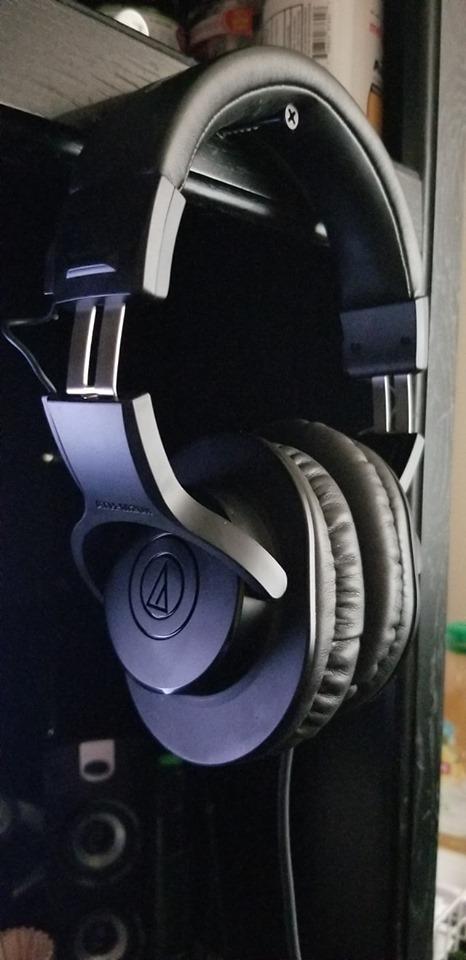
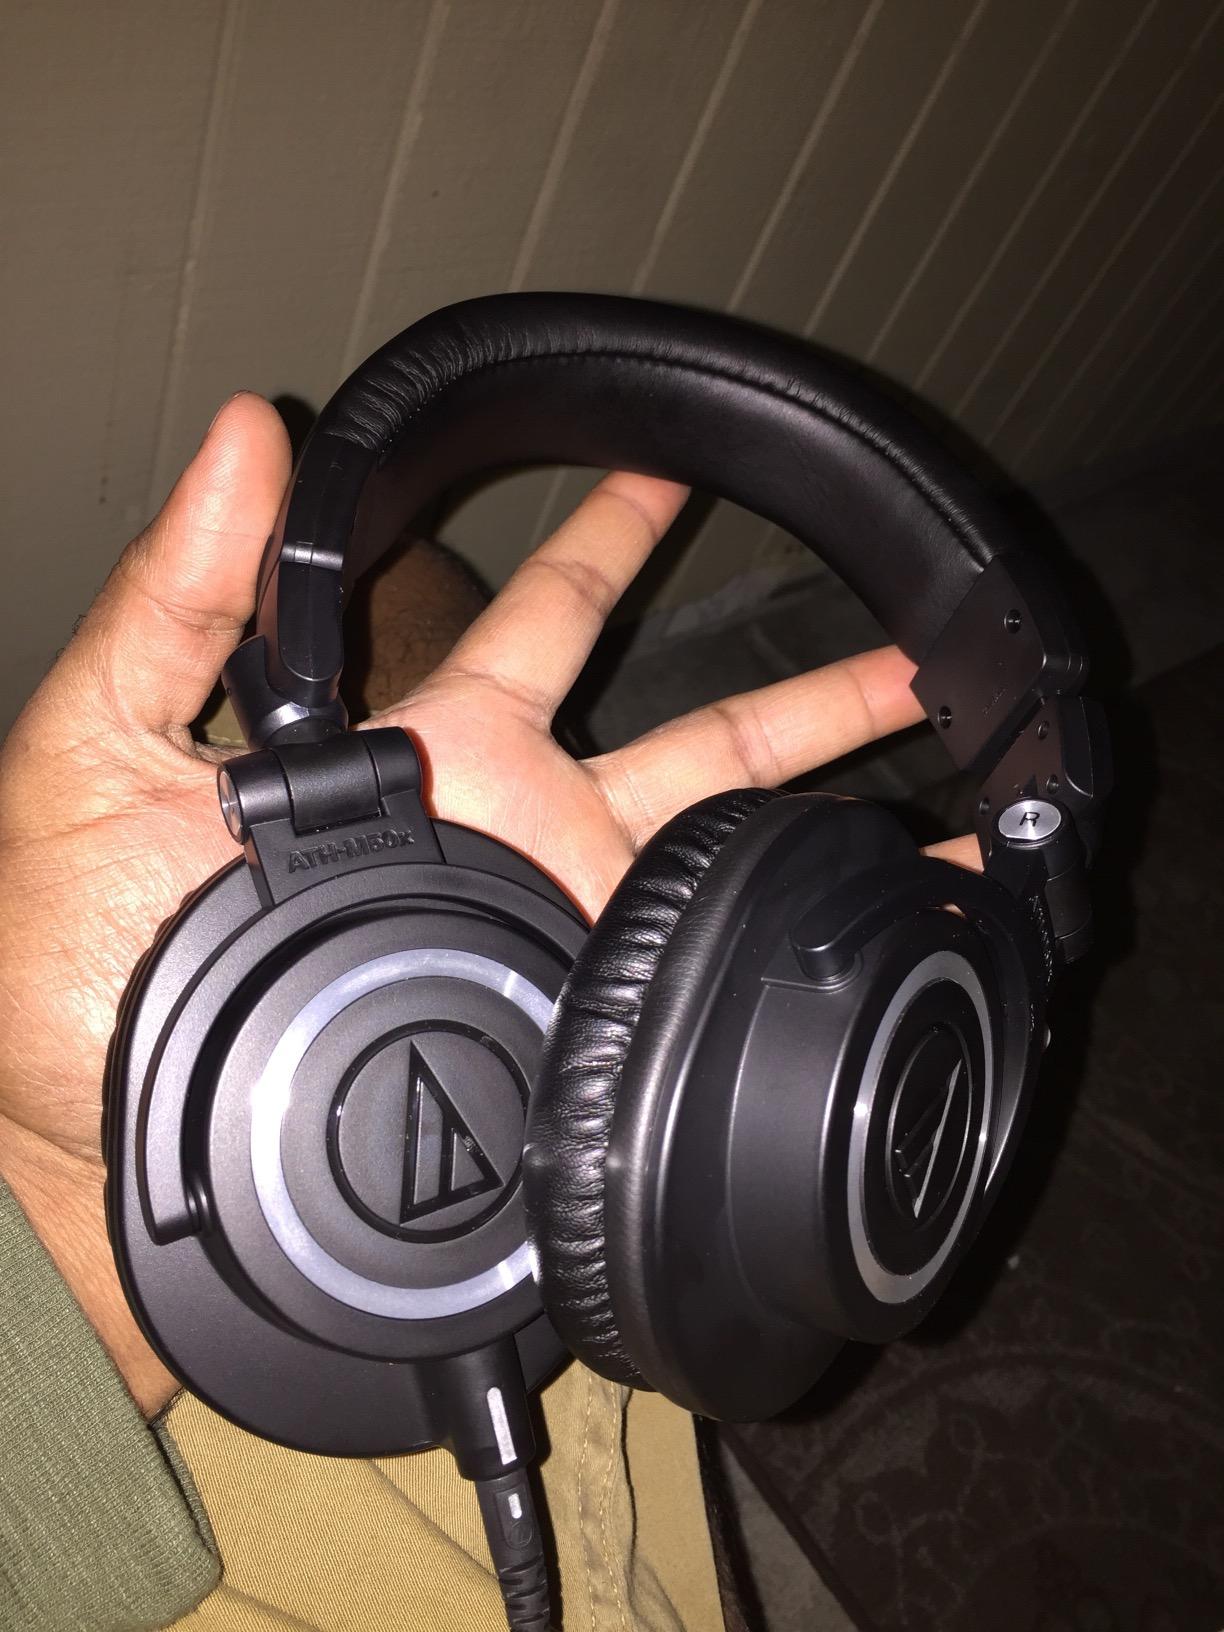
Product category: headphones
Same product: no